Willi Birkelbach

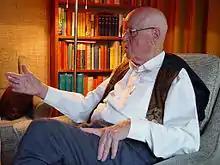
Willi Birkelbach, 2004

Willi Birkelbach CBE (12 January 1913 – 17 July 2008) was a West German politician (SPD). He was a member of the West German Bundestag (national parliament) between 1949 and 1964. Between 1952 and 1964 he also served as an increasingly prominent Member of the European Parliament (and its precursor body).